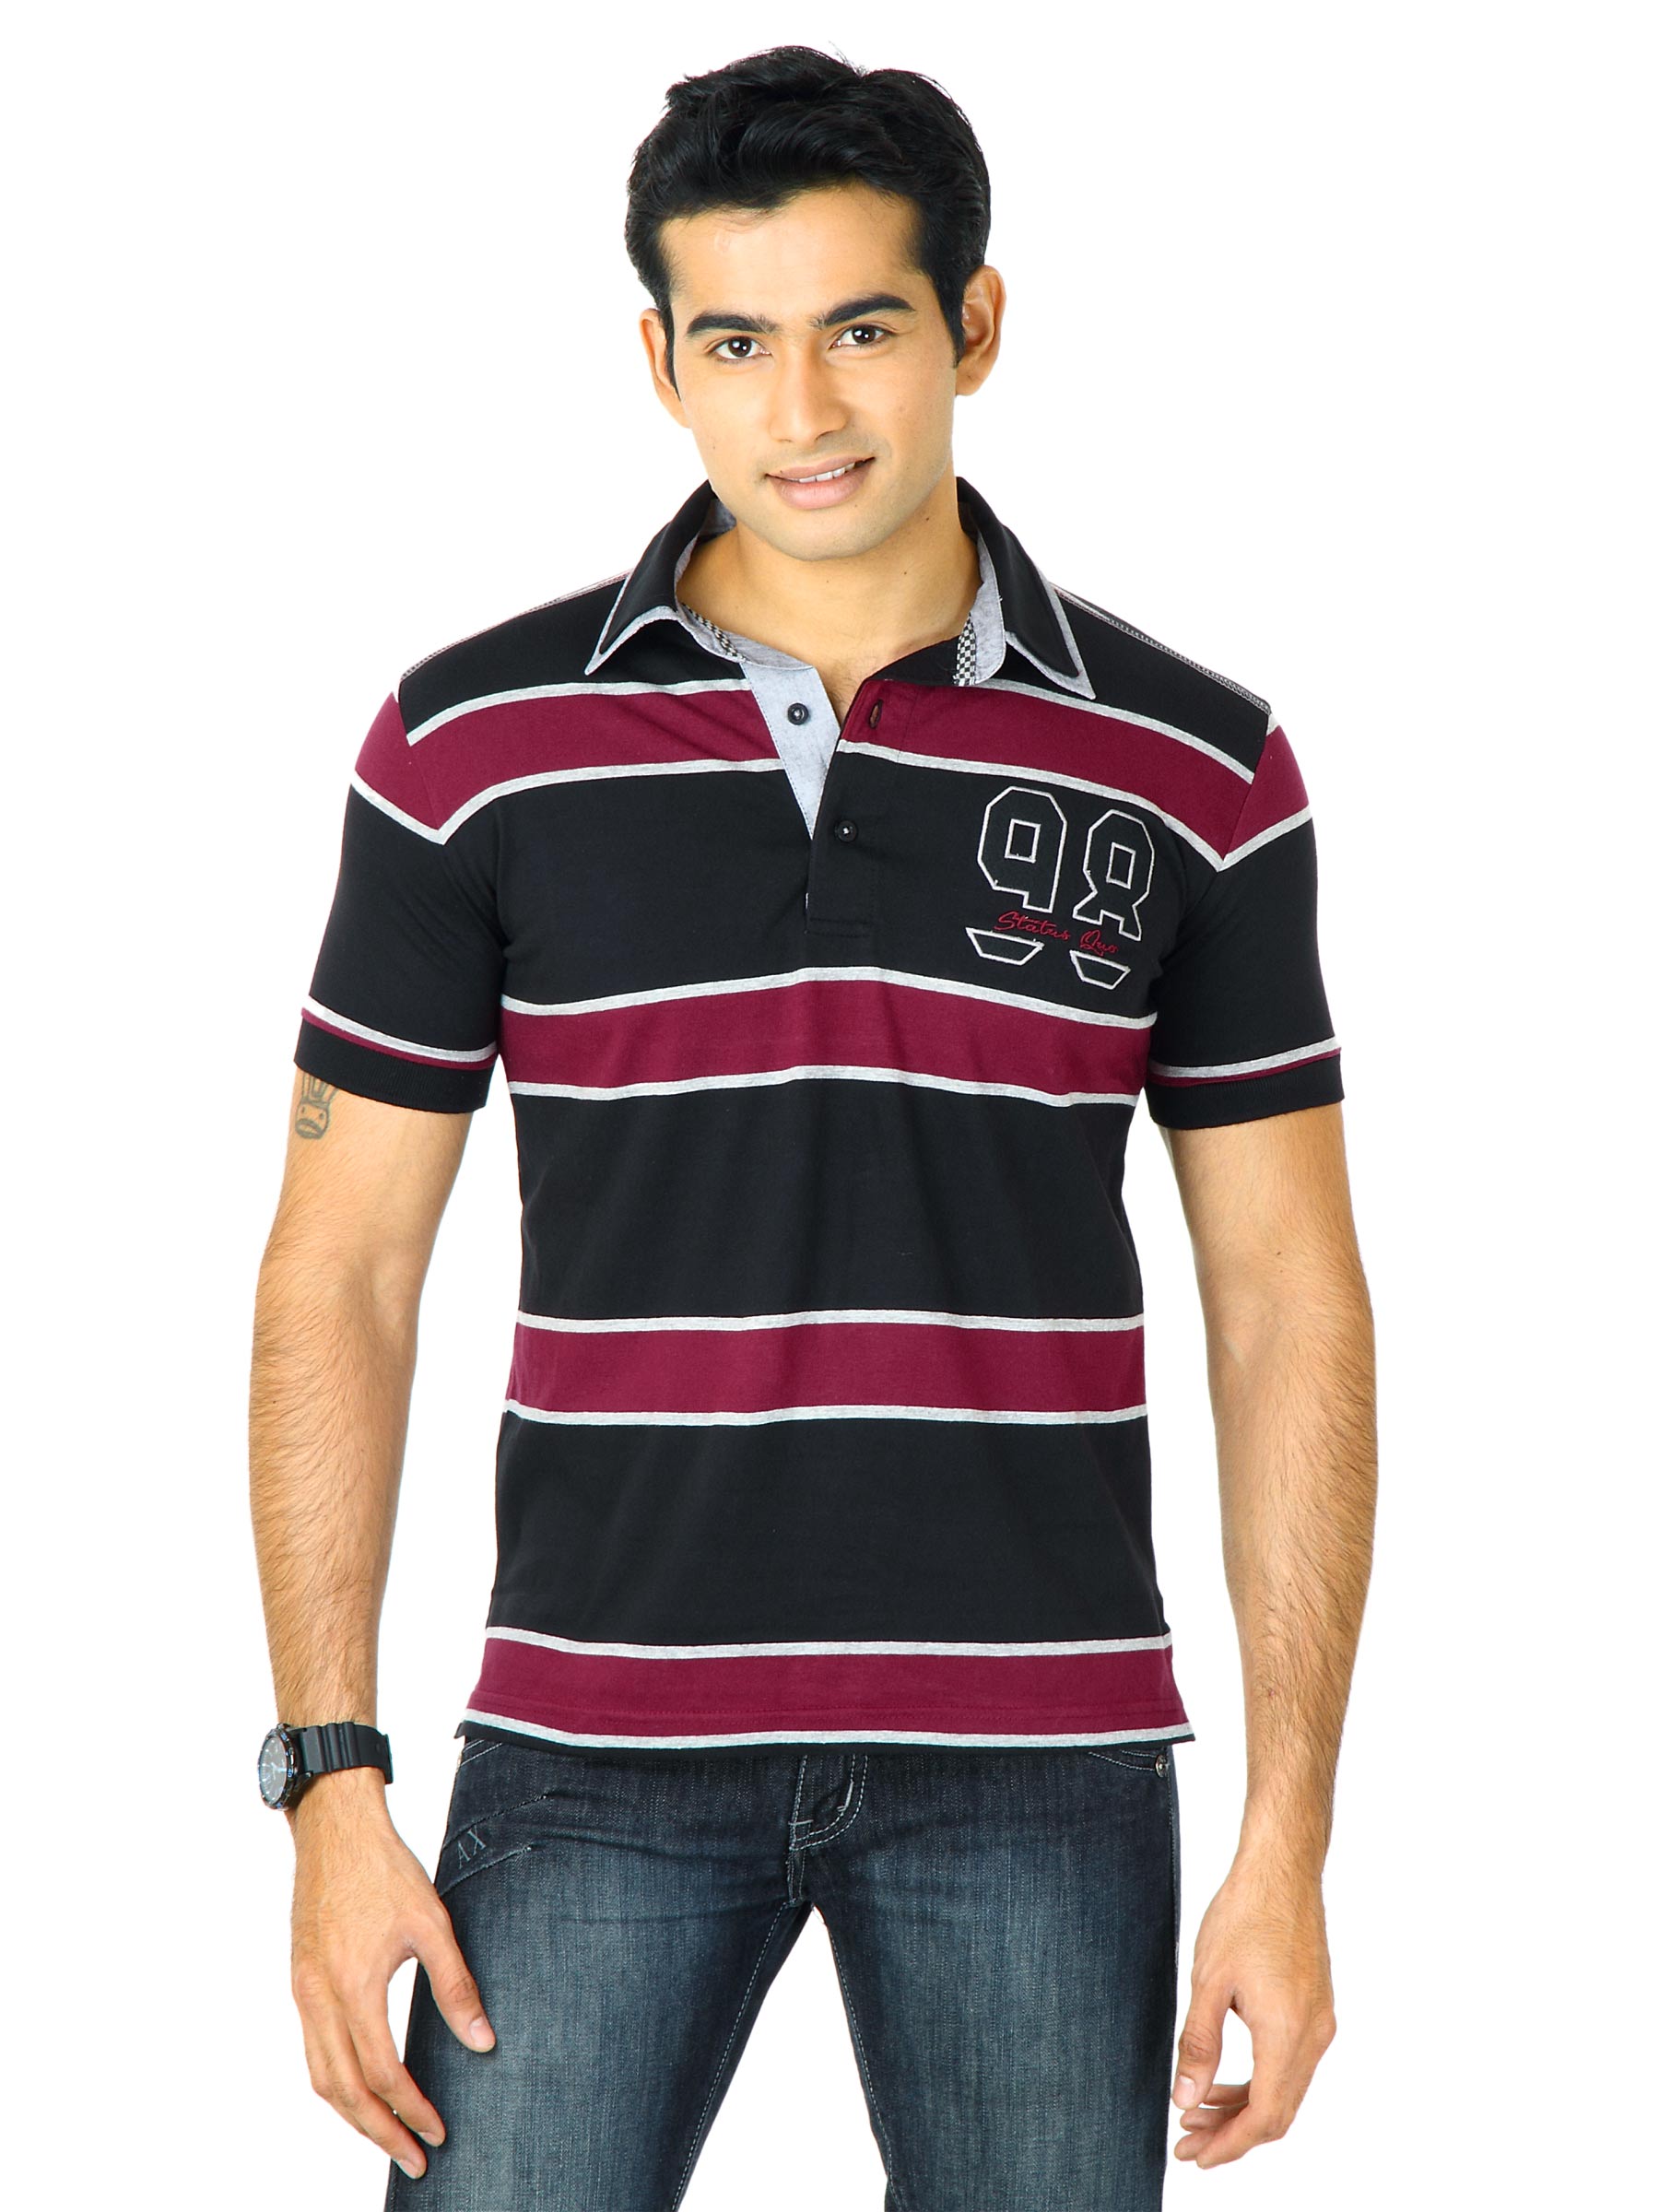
Status Quo Men Stripes Black Tshirts
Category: Apparel / Topwear / Tshirts
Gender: Men
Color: Black
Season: Fall 2011
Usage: Casual